Question: What, predominantly, is the material used for the items furnishing this room?
Tambaya: Menene, galibi, abun da akayi amfani na sanya kayan ɗakin ɗakinnan?
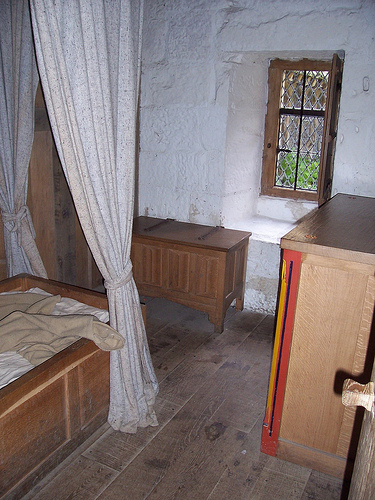
Answer: Wood.
Amsa: Katako.